Kōjō no Tsuki

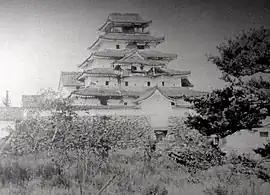
The original "tenshu" of Aizuwakamatsu Castle (1868), Aizuwakamatsu, Fukushima Prefecture

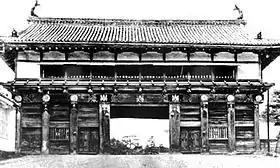
Aoba Castle, Sendai (1938). It was destroyed by the fire-bombing of Sendai in 1945.

Taki's original version of the song is a B minor song, but Kosaku Yamada's slow-paced nostalgic D minor version is also popular as an accompanied song. Taki's original version of the song uses E♯ on the second bar, but the modern version usually uses E probably because the original version did not fit the traditional Japanese music.